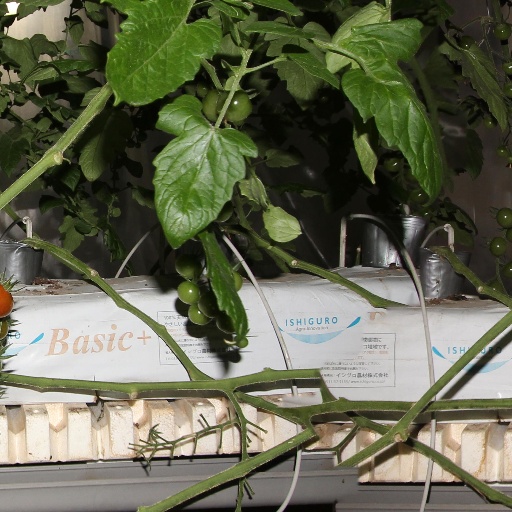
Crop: tomato